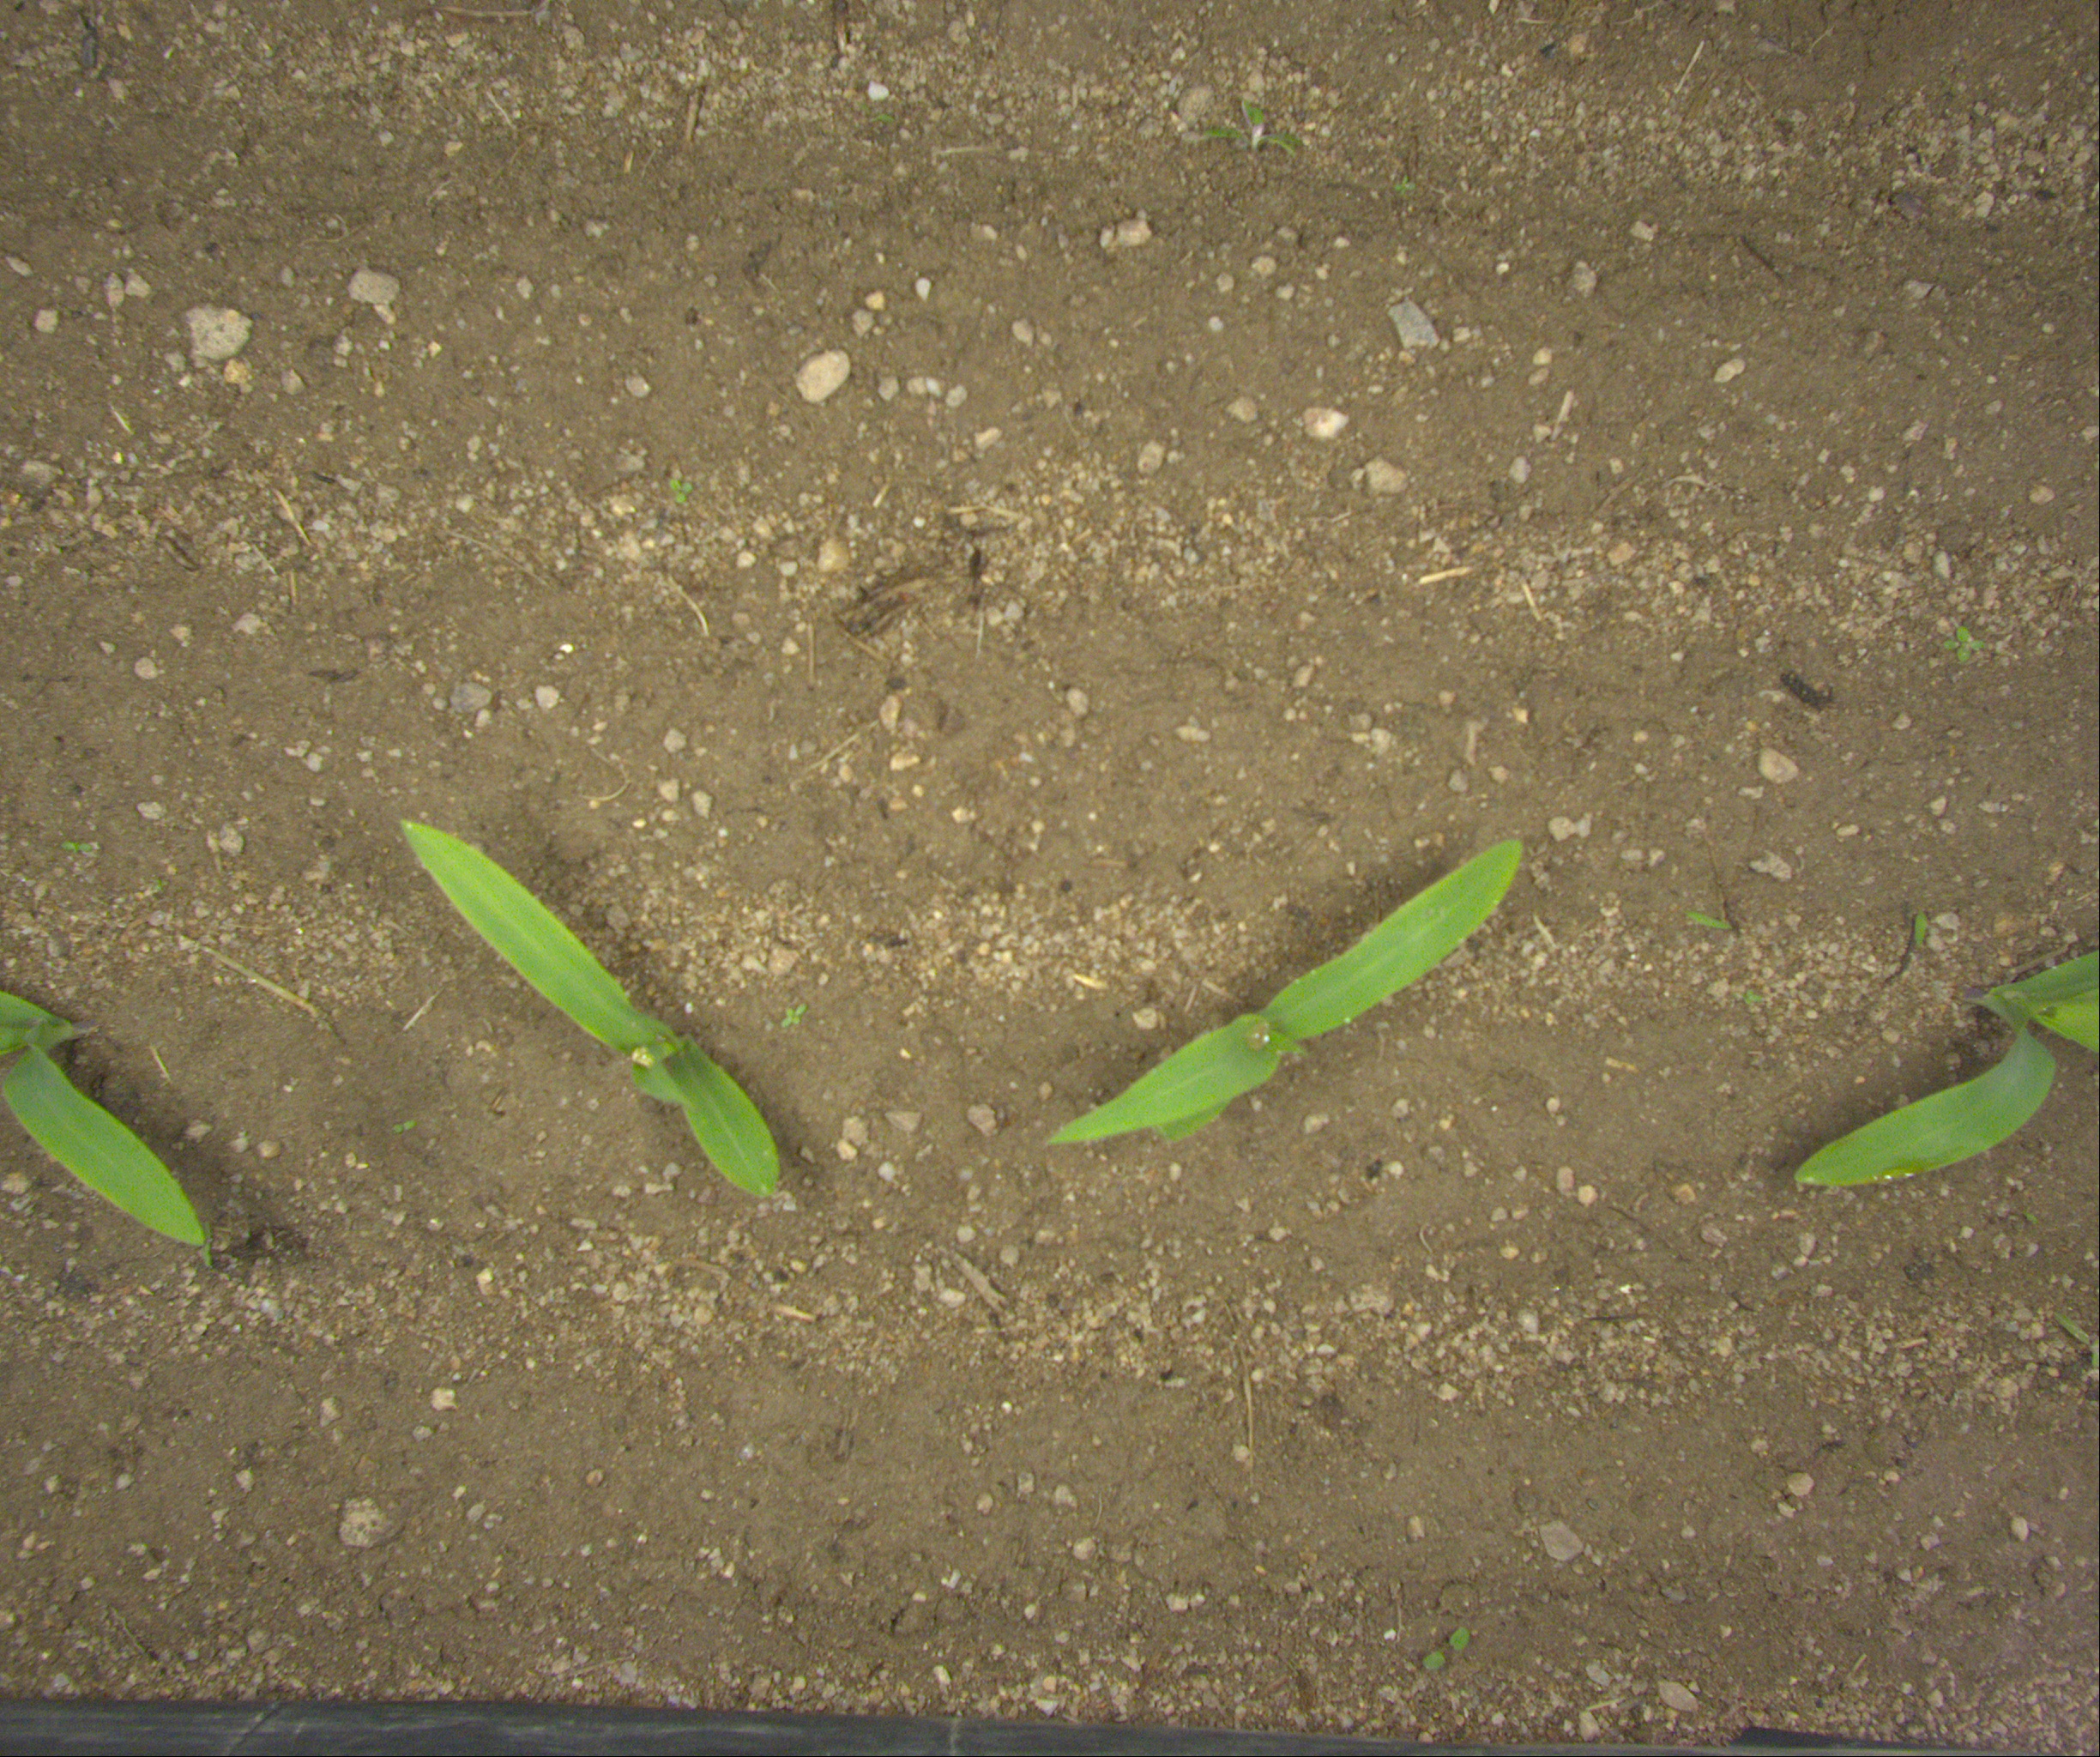
Crop: maize
Objects: maize, maize, maize, maize, stem_maize, stem_maize, stem_maize, stem_maize